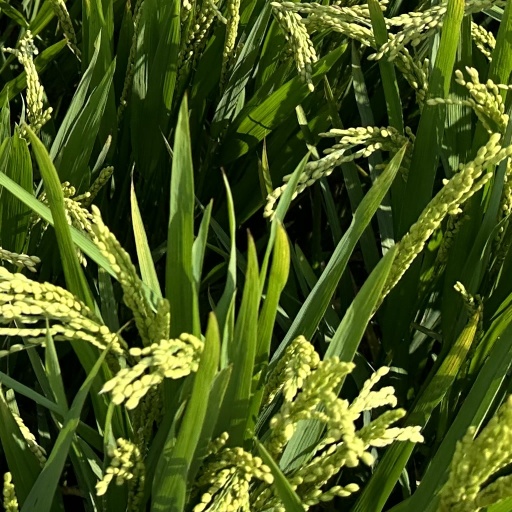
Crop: rice